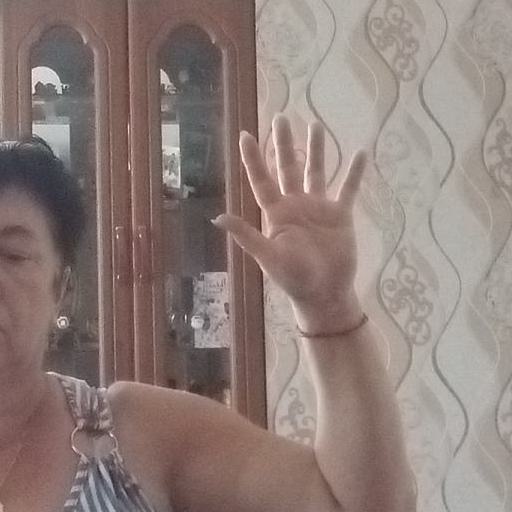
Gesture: palm